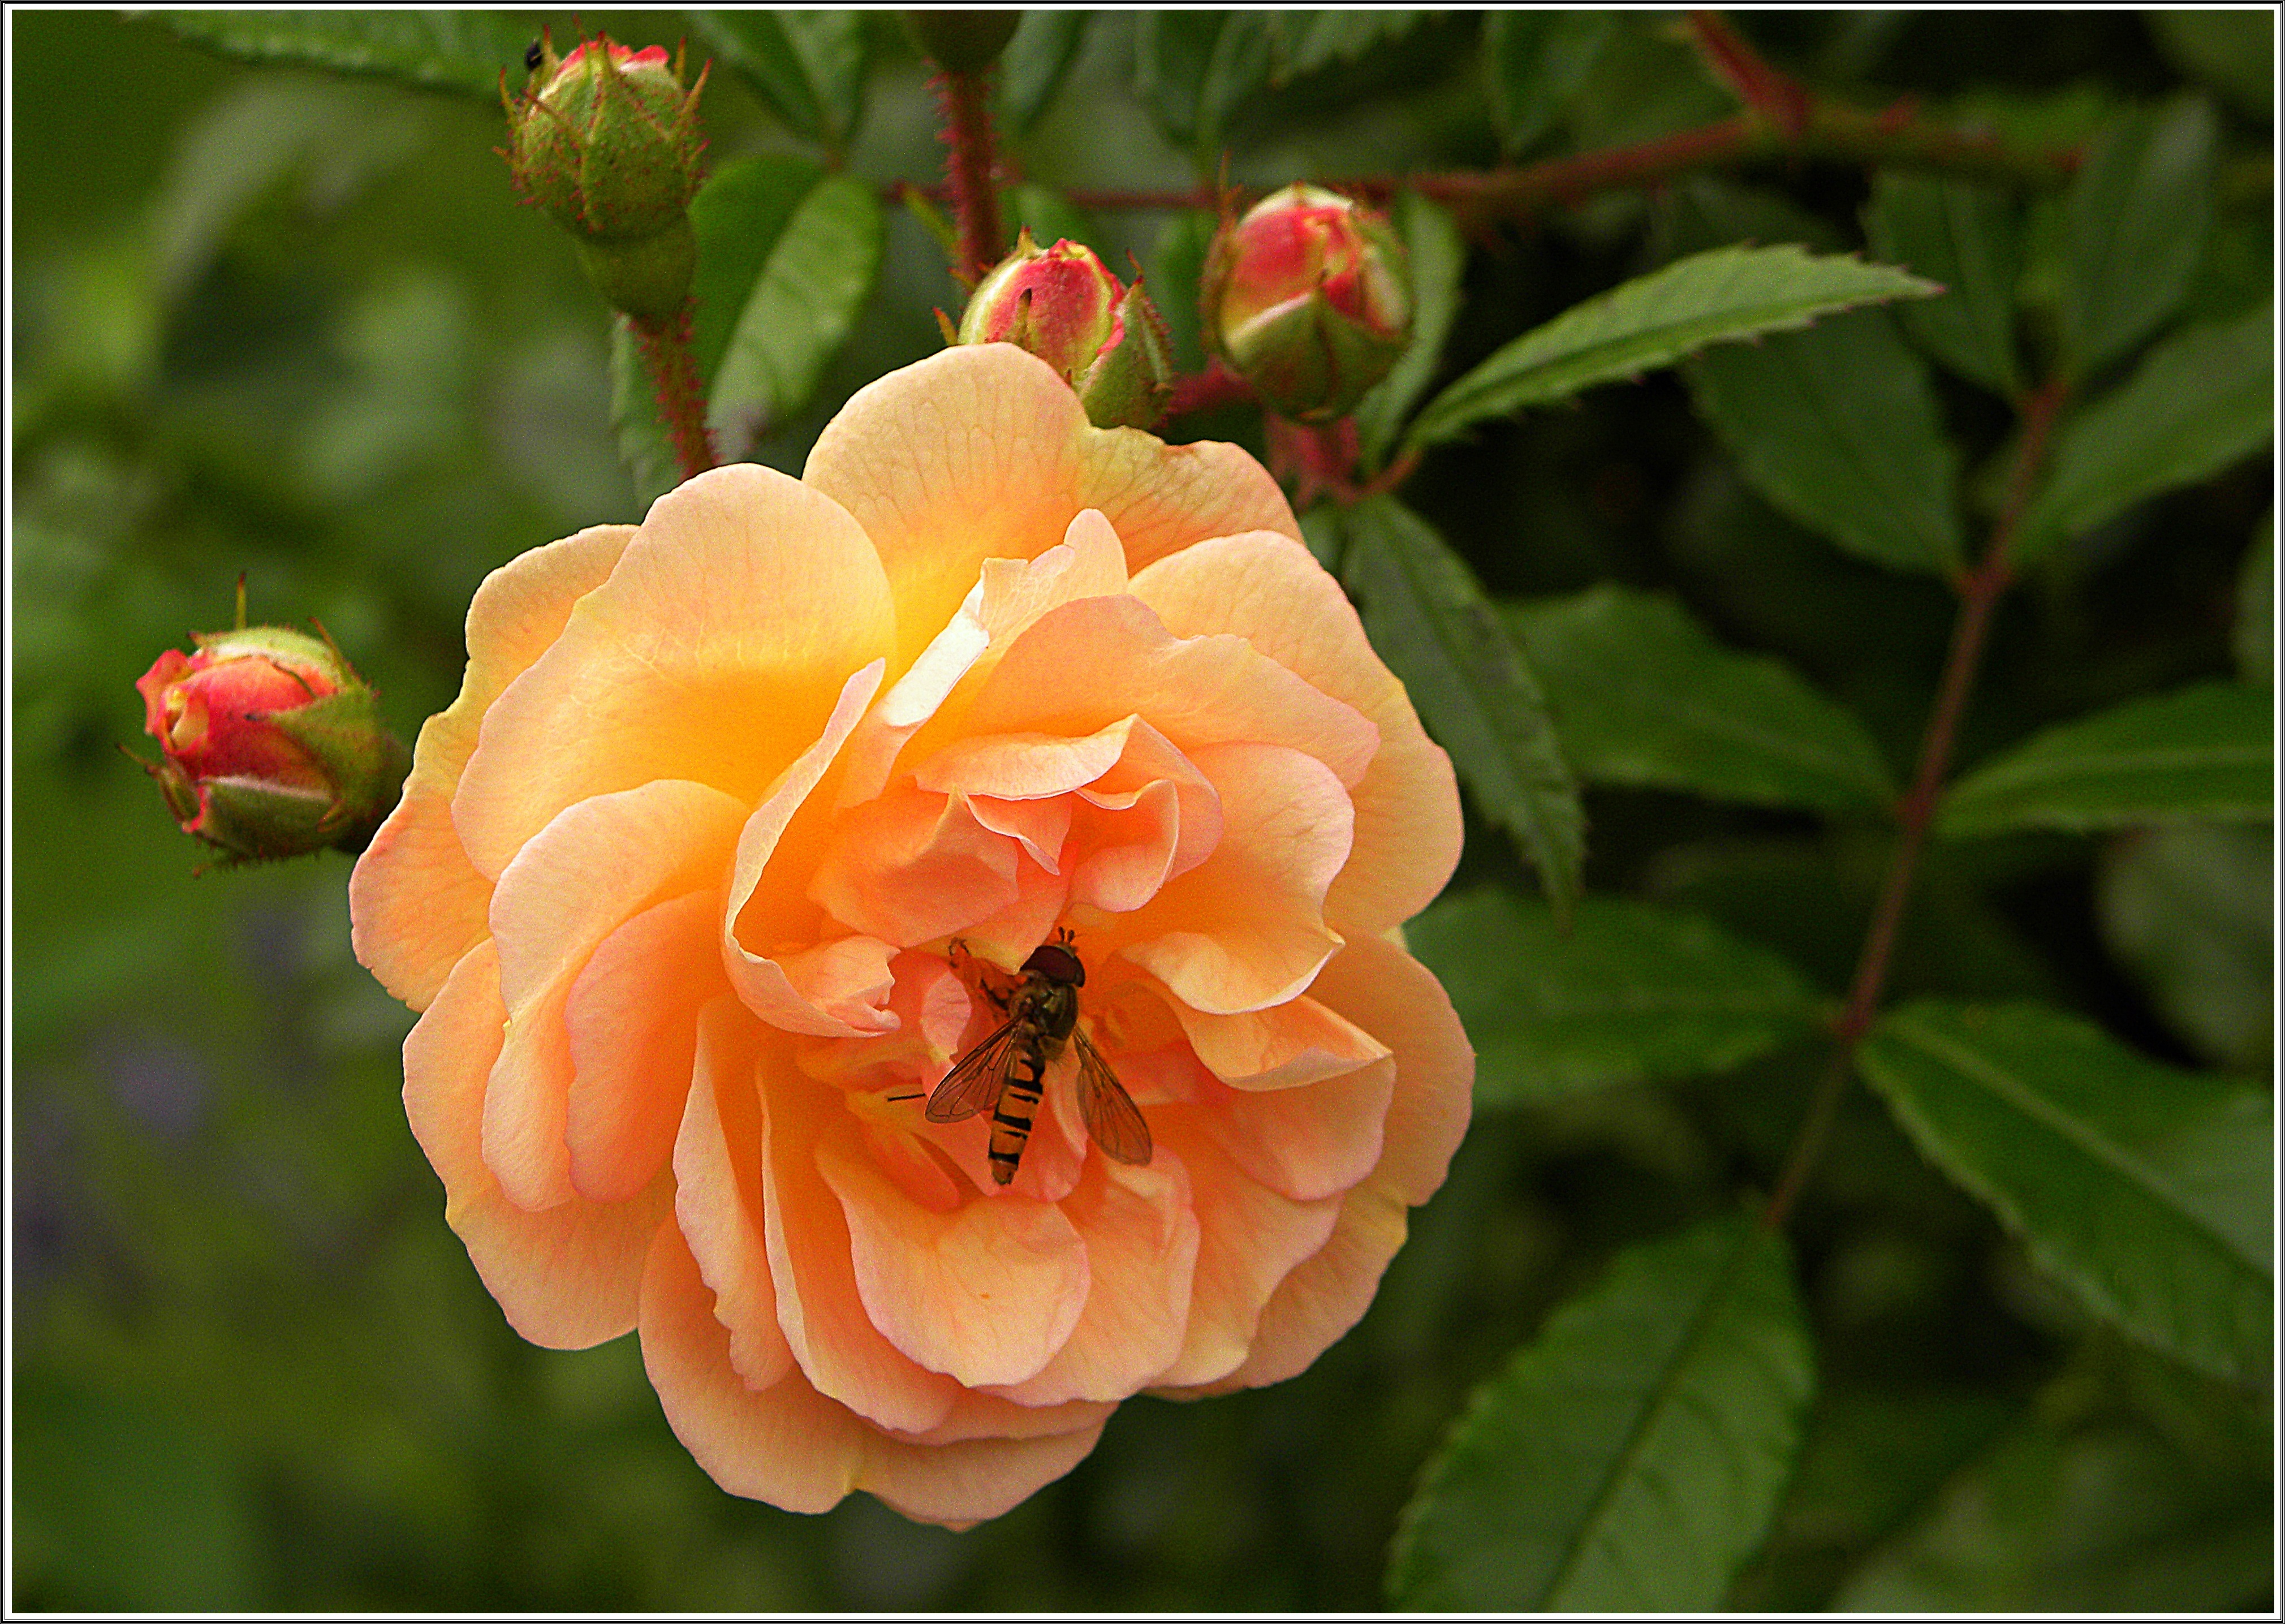
blossom, plant, flower, petal, bloom, rose, botany, flora, hoverfly, apricot, shrub, floribunda, flowering plant, garden roses, rose family, land plant, rose order, rosa rubiginosa